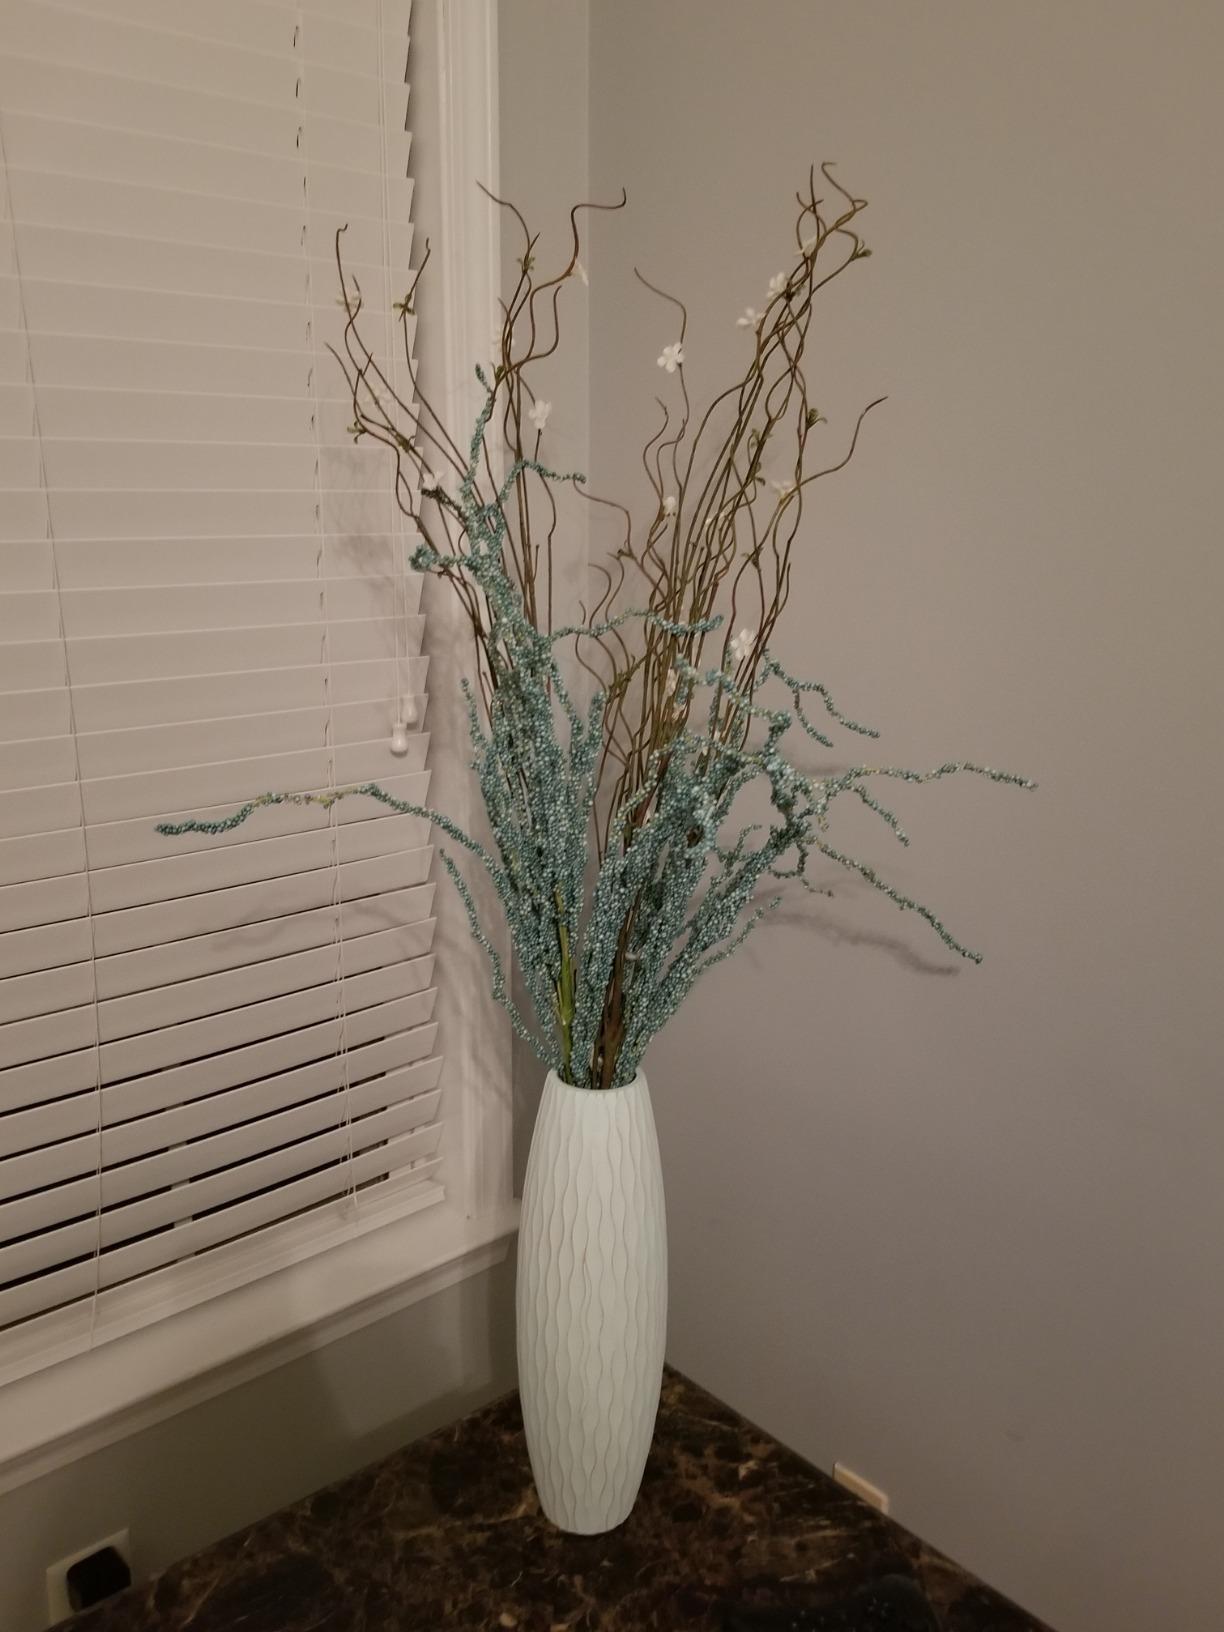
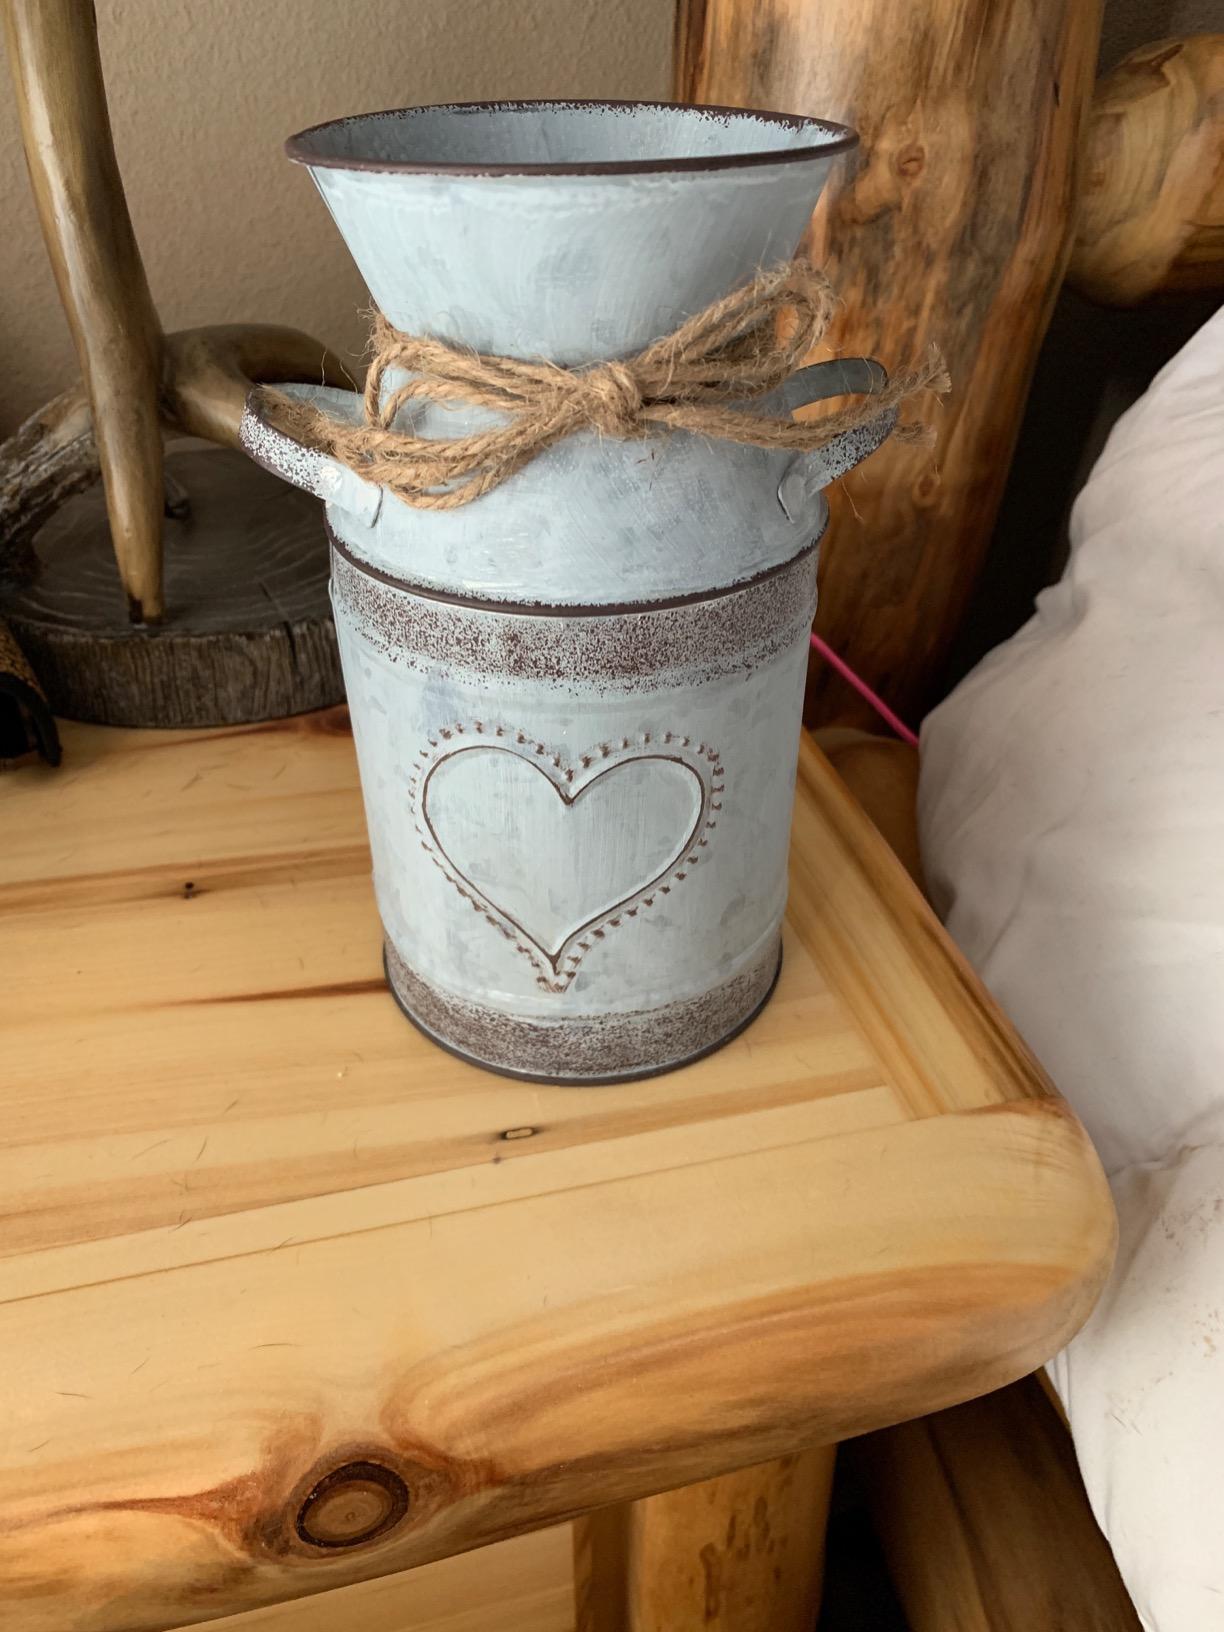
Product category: vase
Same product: no